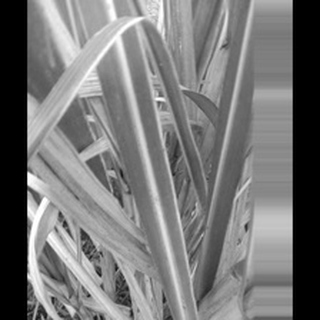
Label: sugarcane_red_rot